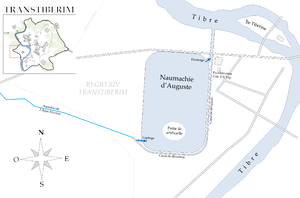
Plan de la naumachie d'Auguste
La naumachie d'Auguste est un grand bassin peu profond construit par Auguste sur la rive droite du Tibre, alimenté en eau par l'aqueduc de l'Aqua Alsietina et utilisé pour donner des spectacles aquatiques comme des reconstitutions de batailles navales.